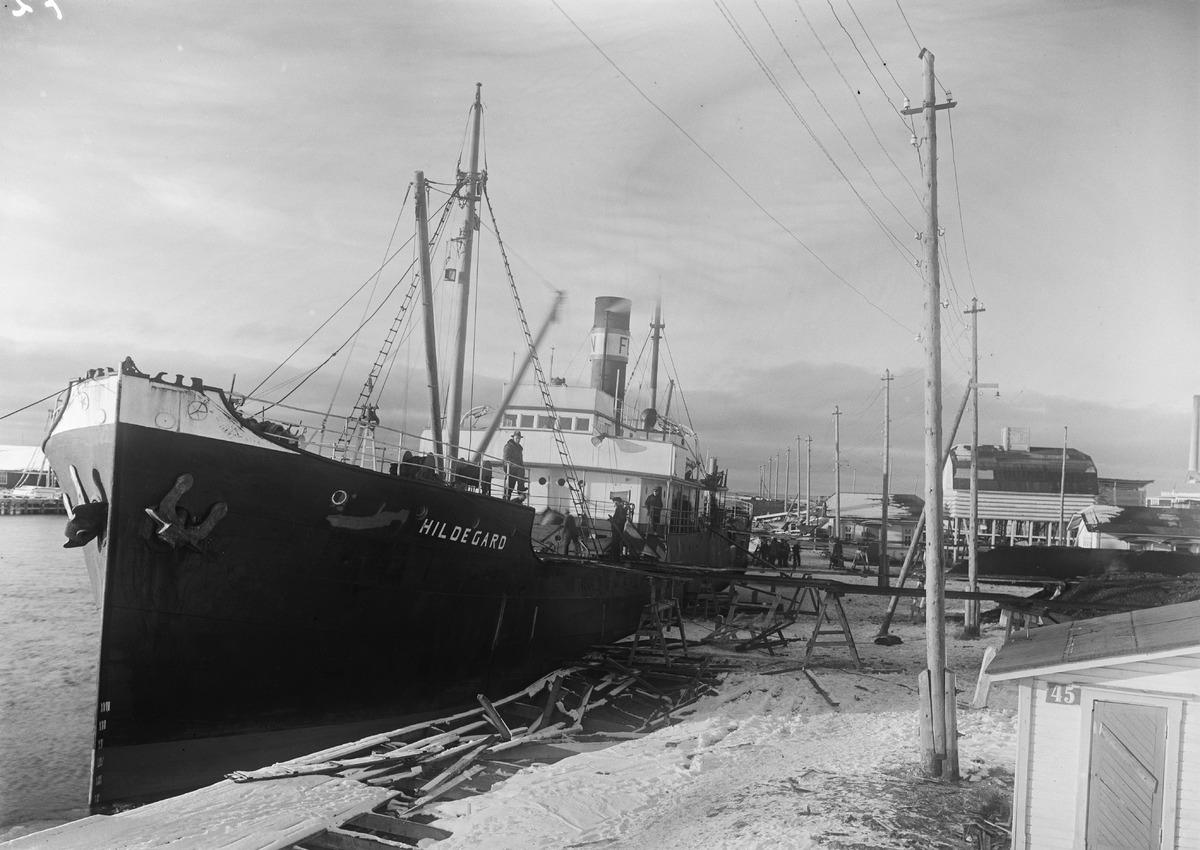
Koksilastia puretaan S/S Hildegardista Toppilan satamassa
A load of coke being unloaded from the S/S Hildegard at Toppila docks
sisällön kuvaus: Koksilastia puretaan S/S Hildegardista Toppilan satamassa Oulussa 9.9.1931. content description: A load of coke being unloaded from the S/S Hildegard at Toppila docks in Oulu on September 9, 1931.
Vuosi: 1931
Paikka: Suomi, Oulu, Suomi, Pohjois-Pohjanmaa, Oulu
Aiheet: toiminta; purkaminen; laivat; höyrylaivat; satamat; ships; steam ships; unloading; harbors; ports; docks